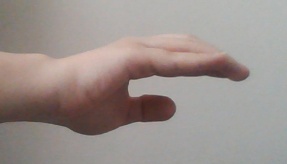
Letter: jeem